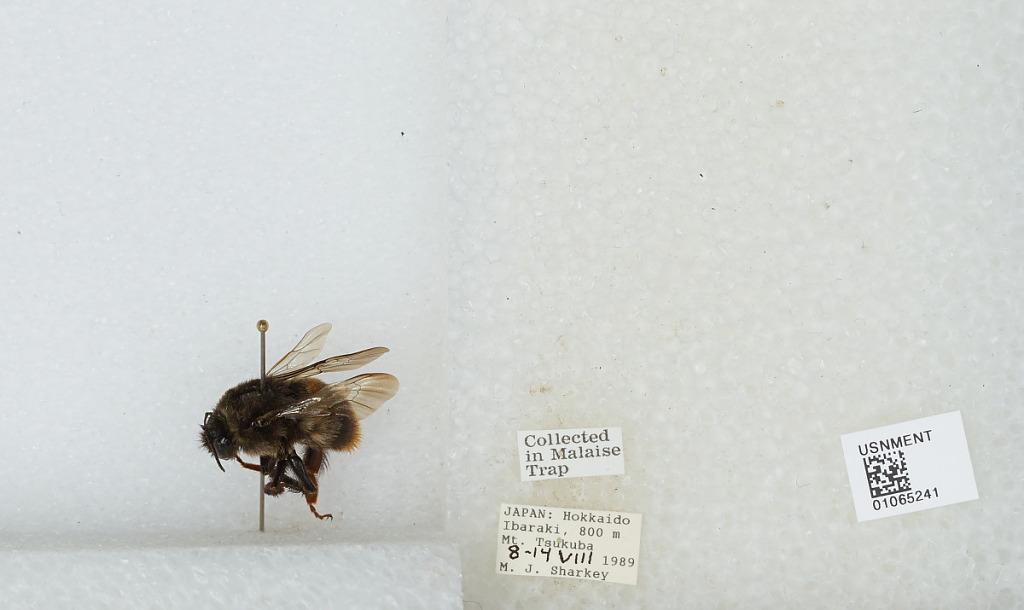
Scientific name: Bombus sp.
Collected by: M. Sharkey
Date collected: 1989-8-8
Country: Japan
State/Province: Hokkaido
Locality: Ibaraki, Mount Tsukuba